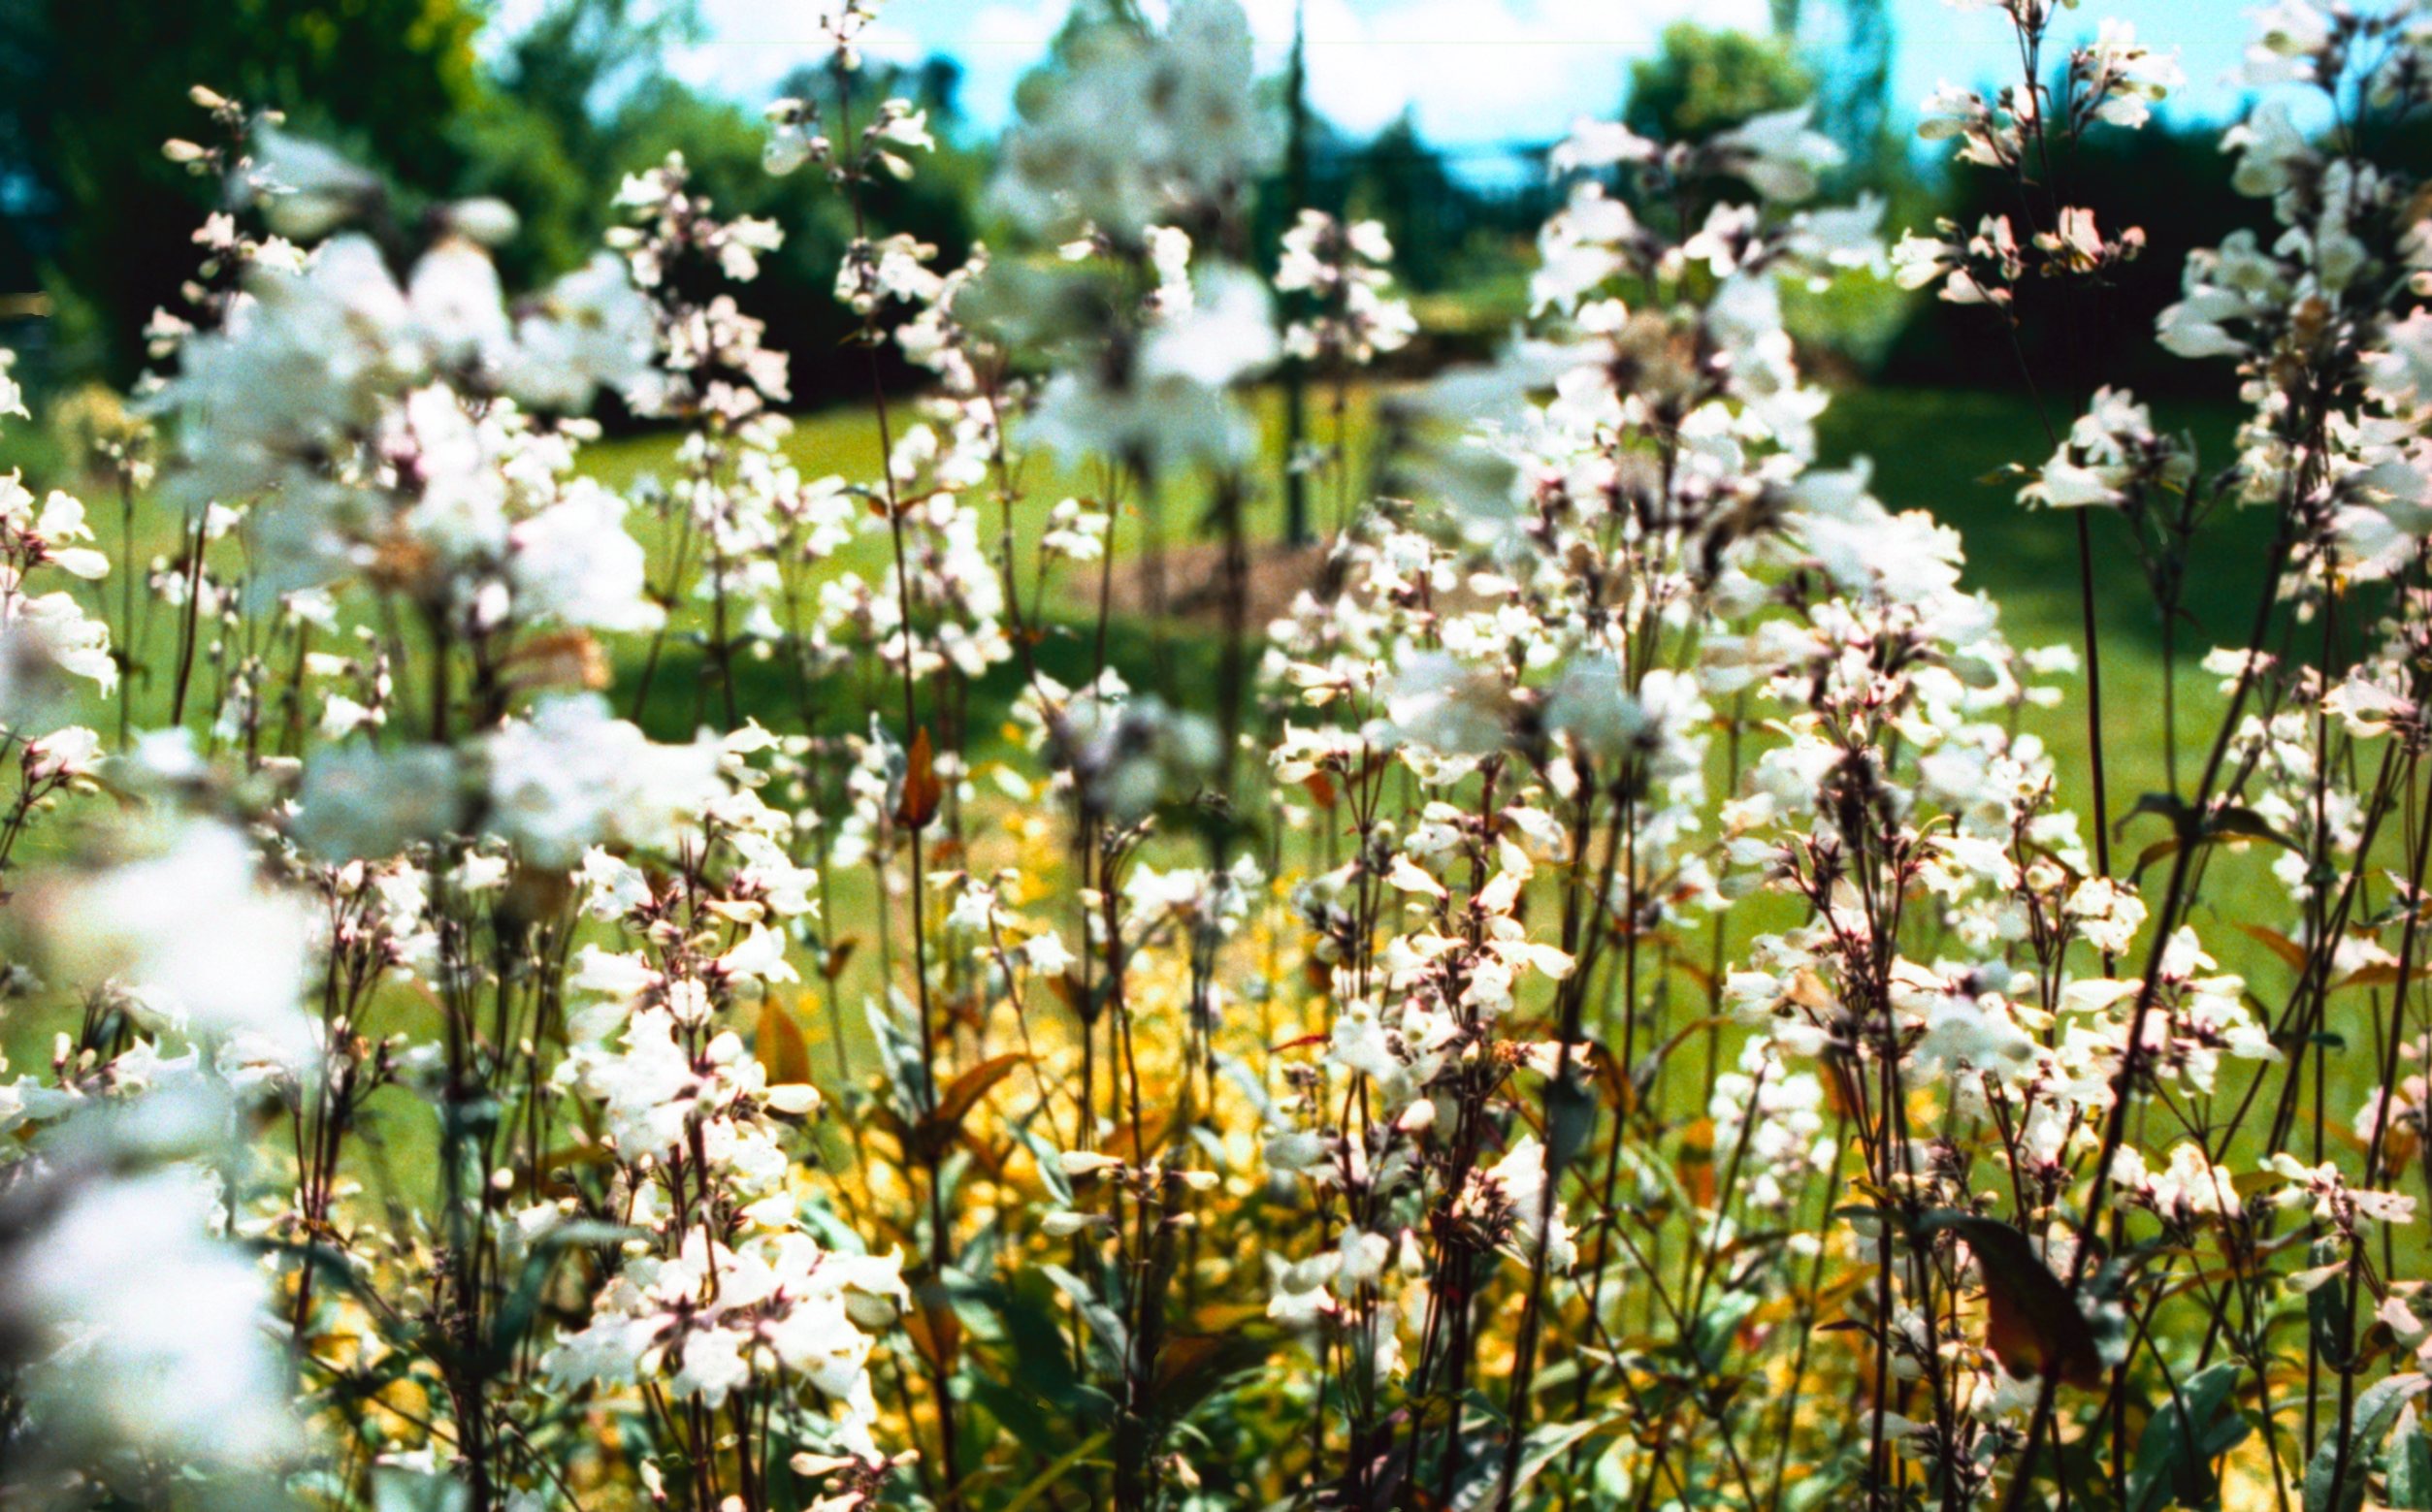
blossom, plant, meadow, flower, herb, produce, crop, colourful, botany, cross, agriculture, flora, wildflower, shrub, slidefilm, processed, pentaxmesuper, expiredfilm, flowering plant, land plant